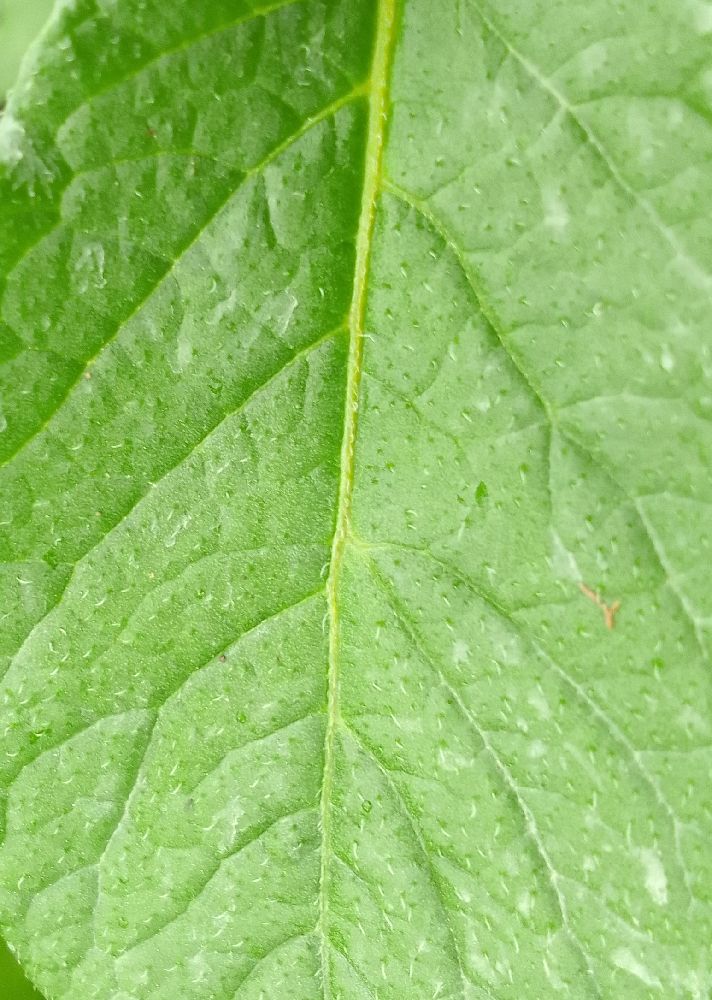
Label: Healthy